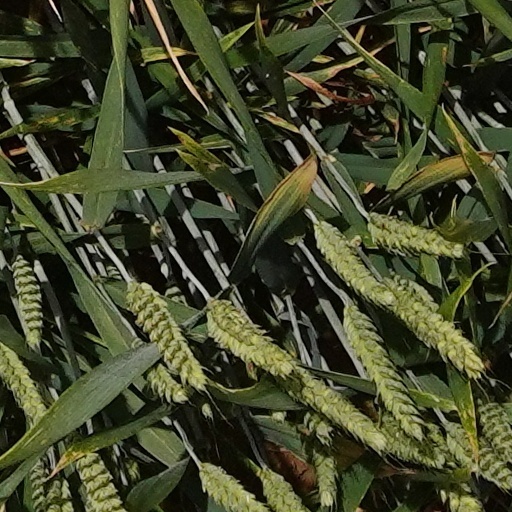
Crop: wheat